Air cooling

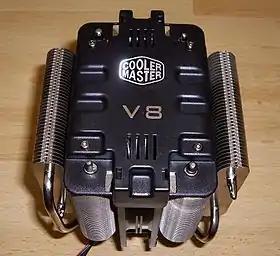
A Cooler Master computer heat sink has many heat pipes.

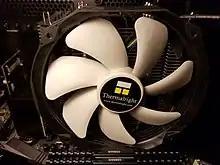
CPU cooler Thermalright Le Grand Macho RT installed into the computer case.

Air cooling is a method of dissipating heat. It works by expanding the surface area or increasing the flow of air over the object to be cooled, or both. An example of the former is to add cooling fins to the surface of the object, either by making them integral or by attaching them tightly to the object's surface (to ensure efficient heat transfer). In the case of the latter, it is done by using a fan blowing air into or onto the object one wants to cool. The addition of fins to a heat sink increases its total surface area, resulting in greater cooling effectiveness. There are two types of cooling pads that can be used for air cooling: one is the honeycomb design and another one is excelsior.